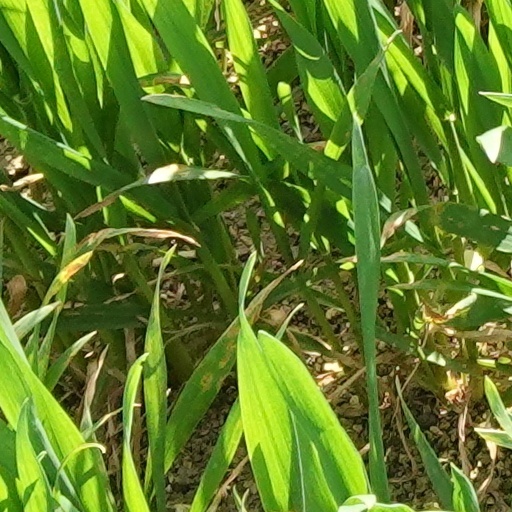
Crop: wheat